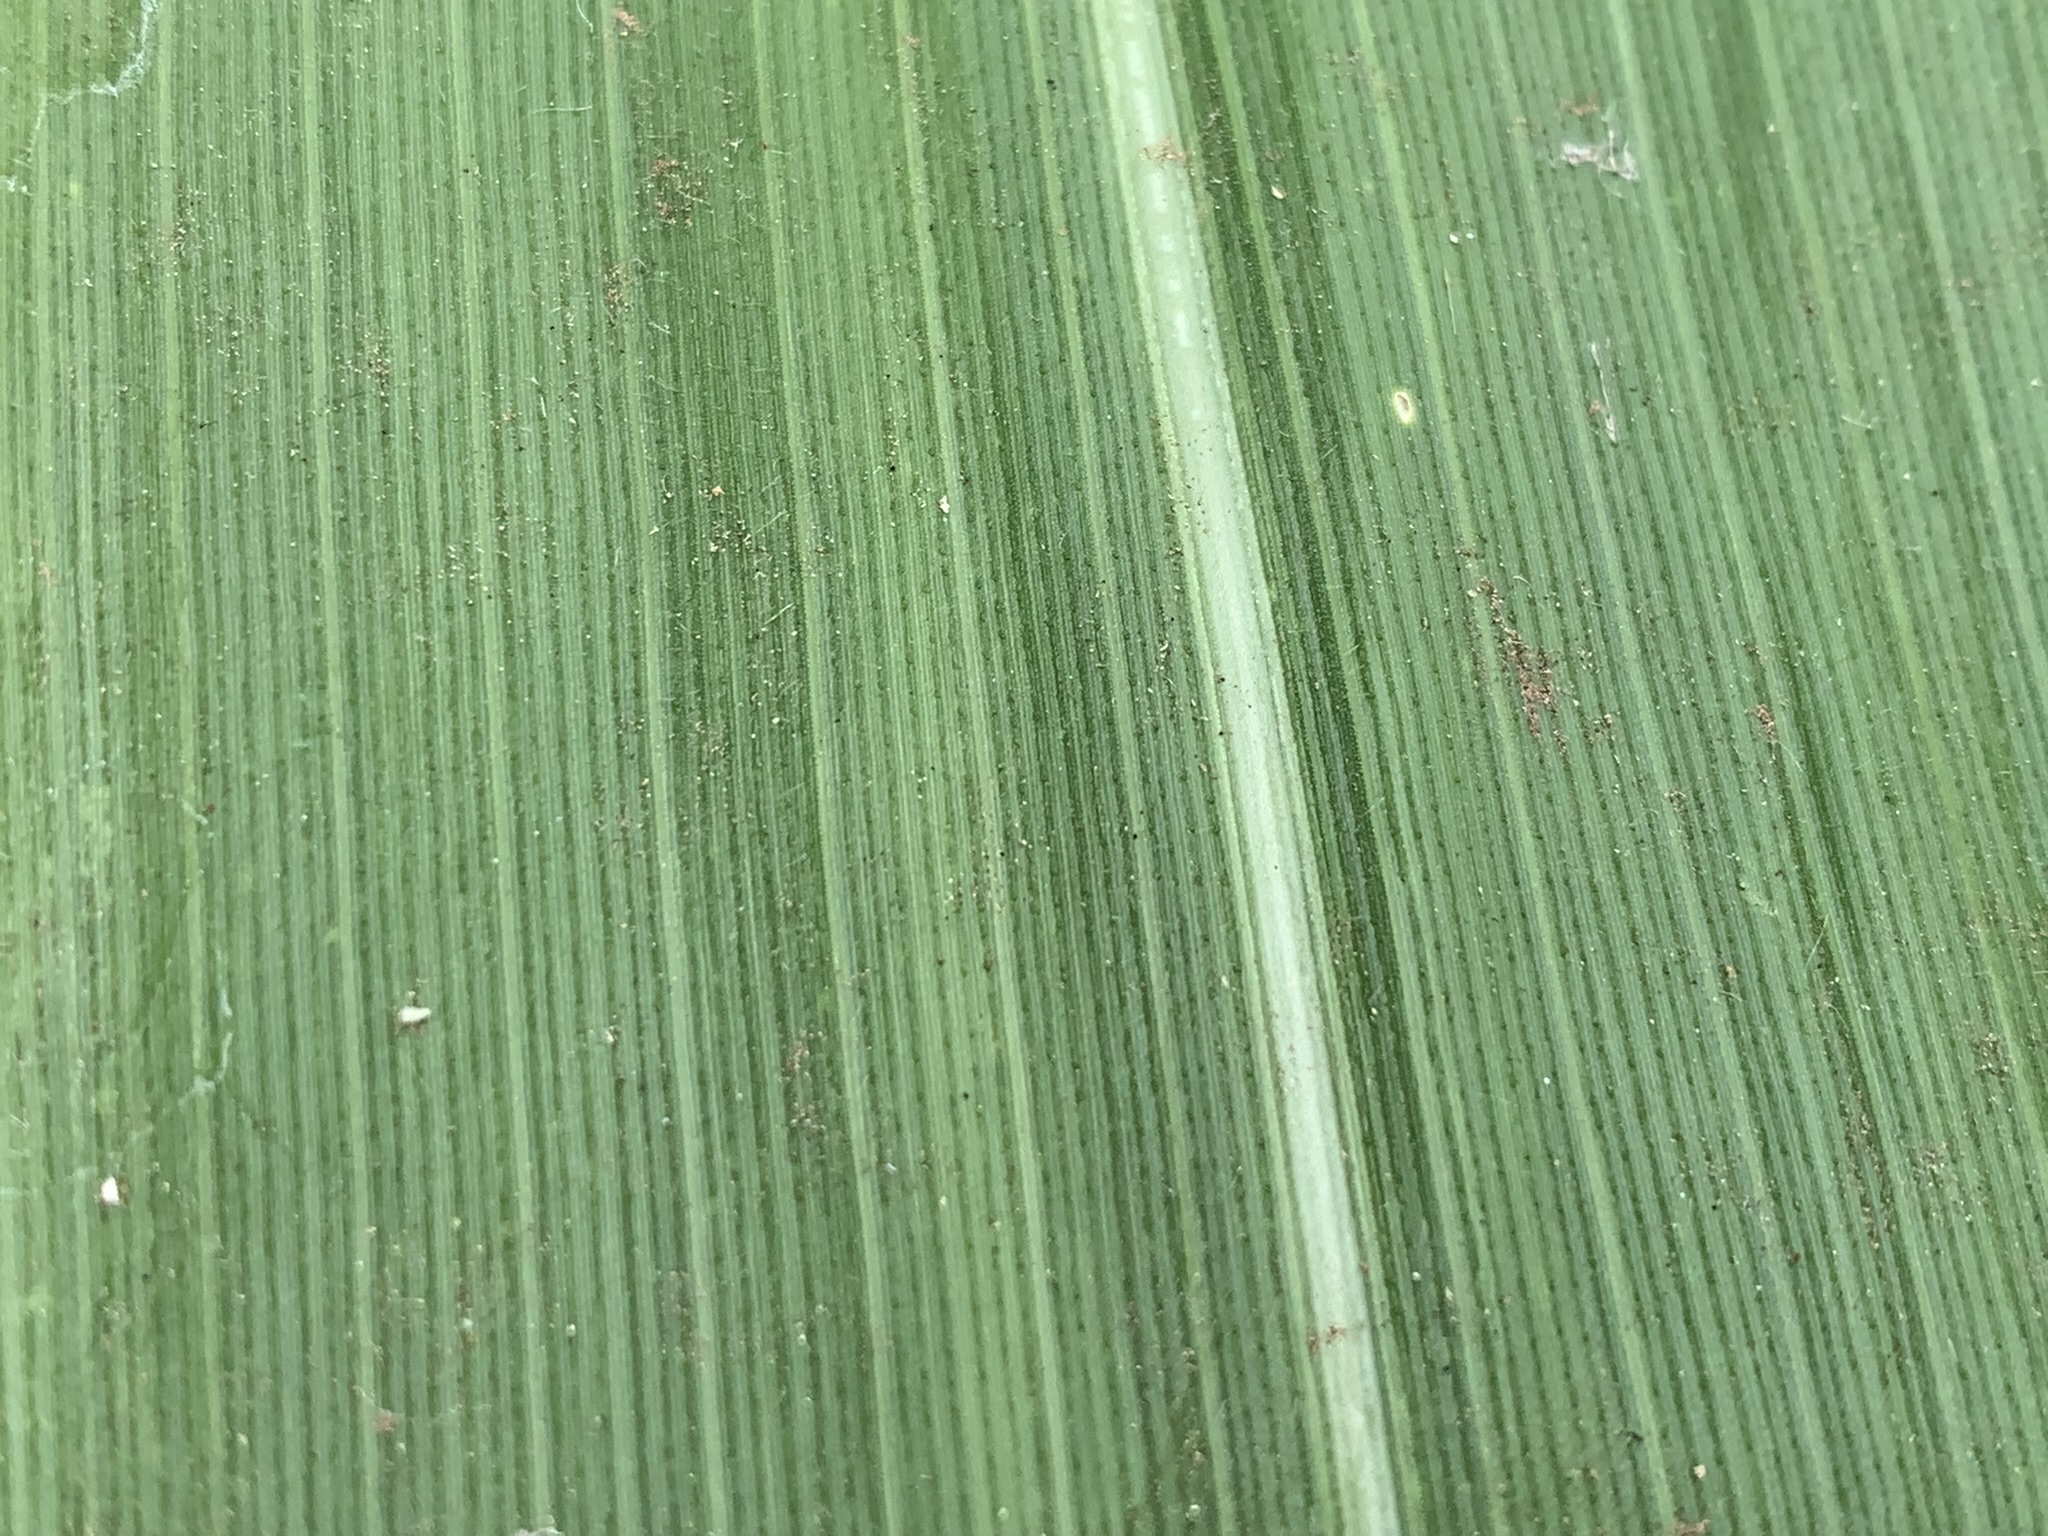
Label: Healthy